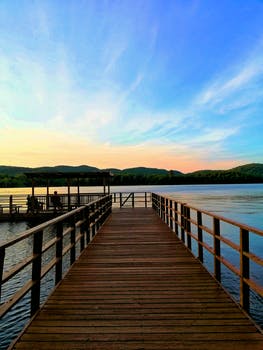
Label: No Watermark